LATAM Airlines

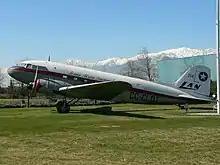
LAN-Chile Douglas DC-3, added to the fleet in 1945

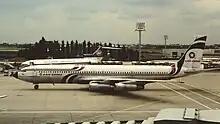
A LAN-Chile Boeing 707-320 at Paris-Orly Airport in 1981

In 1940, given the restrictions imposed during WWII on access to spare parts for the Junkers BMW engines, LAN Chile had to replace them with Lockheed Model 10A Electras, adding in 1941 further Lockheed Lodestar C-60 and Douglas DC-3 in 1945.